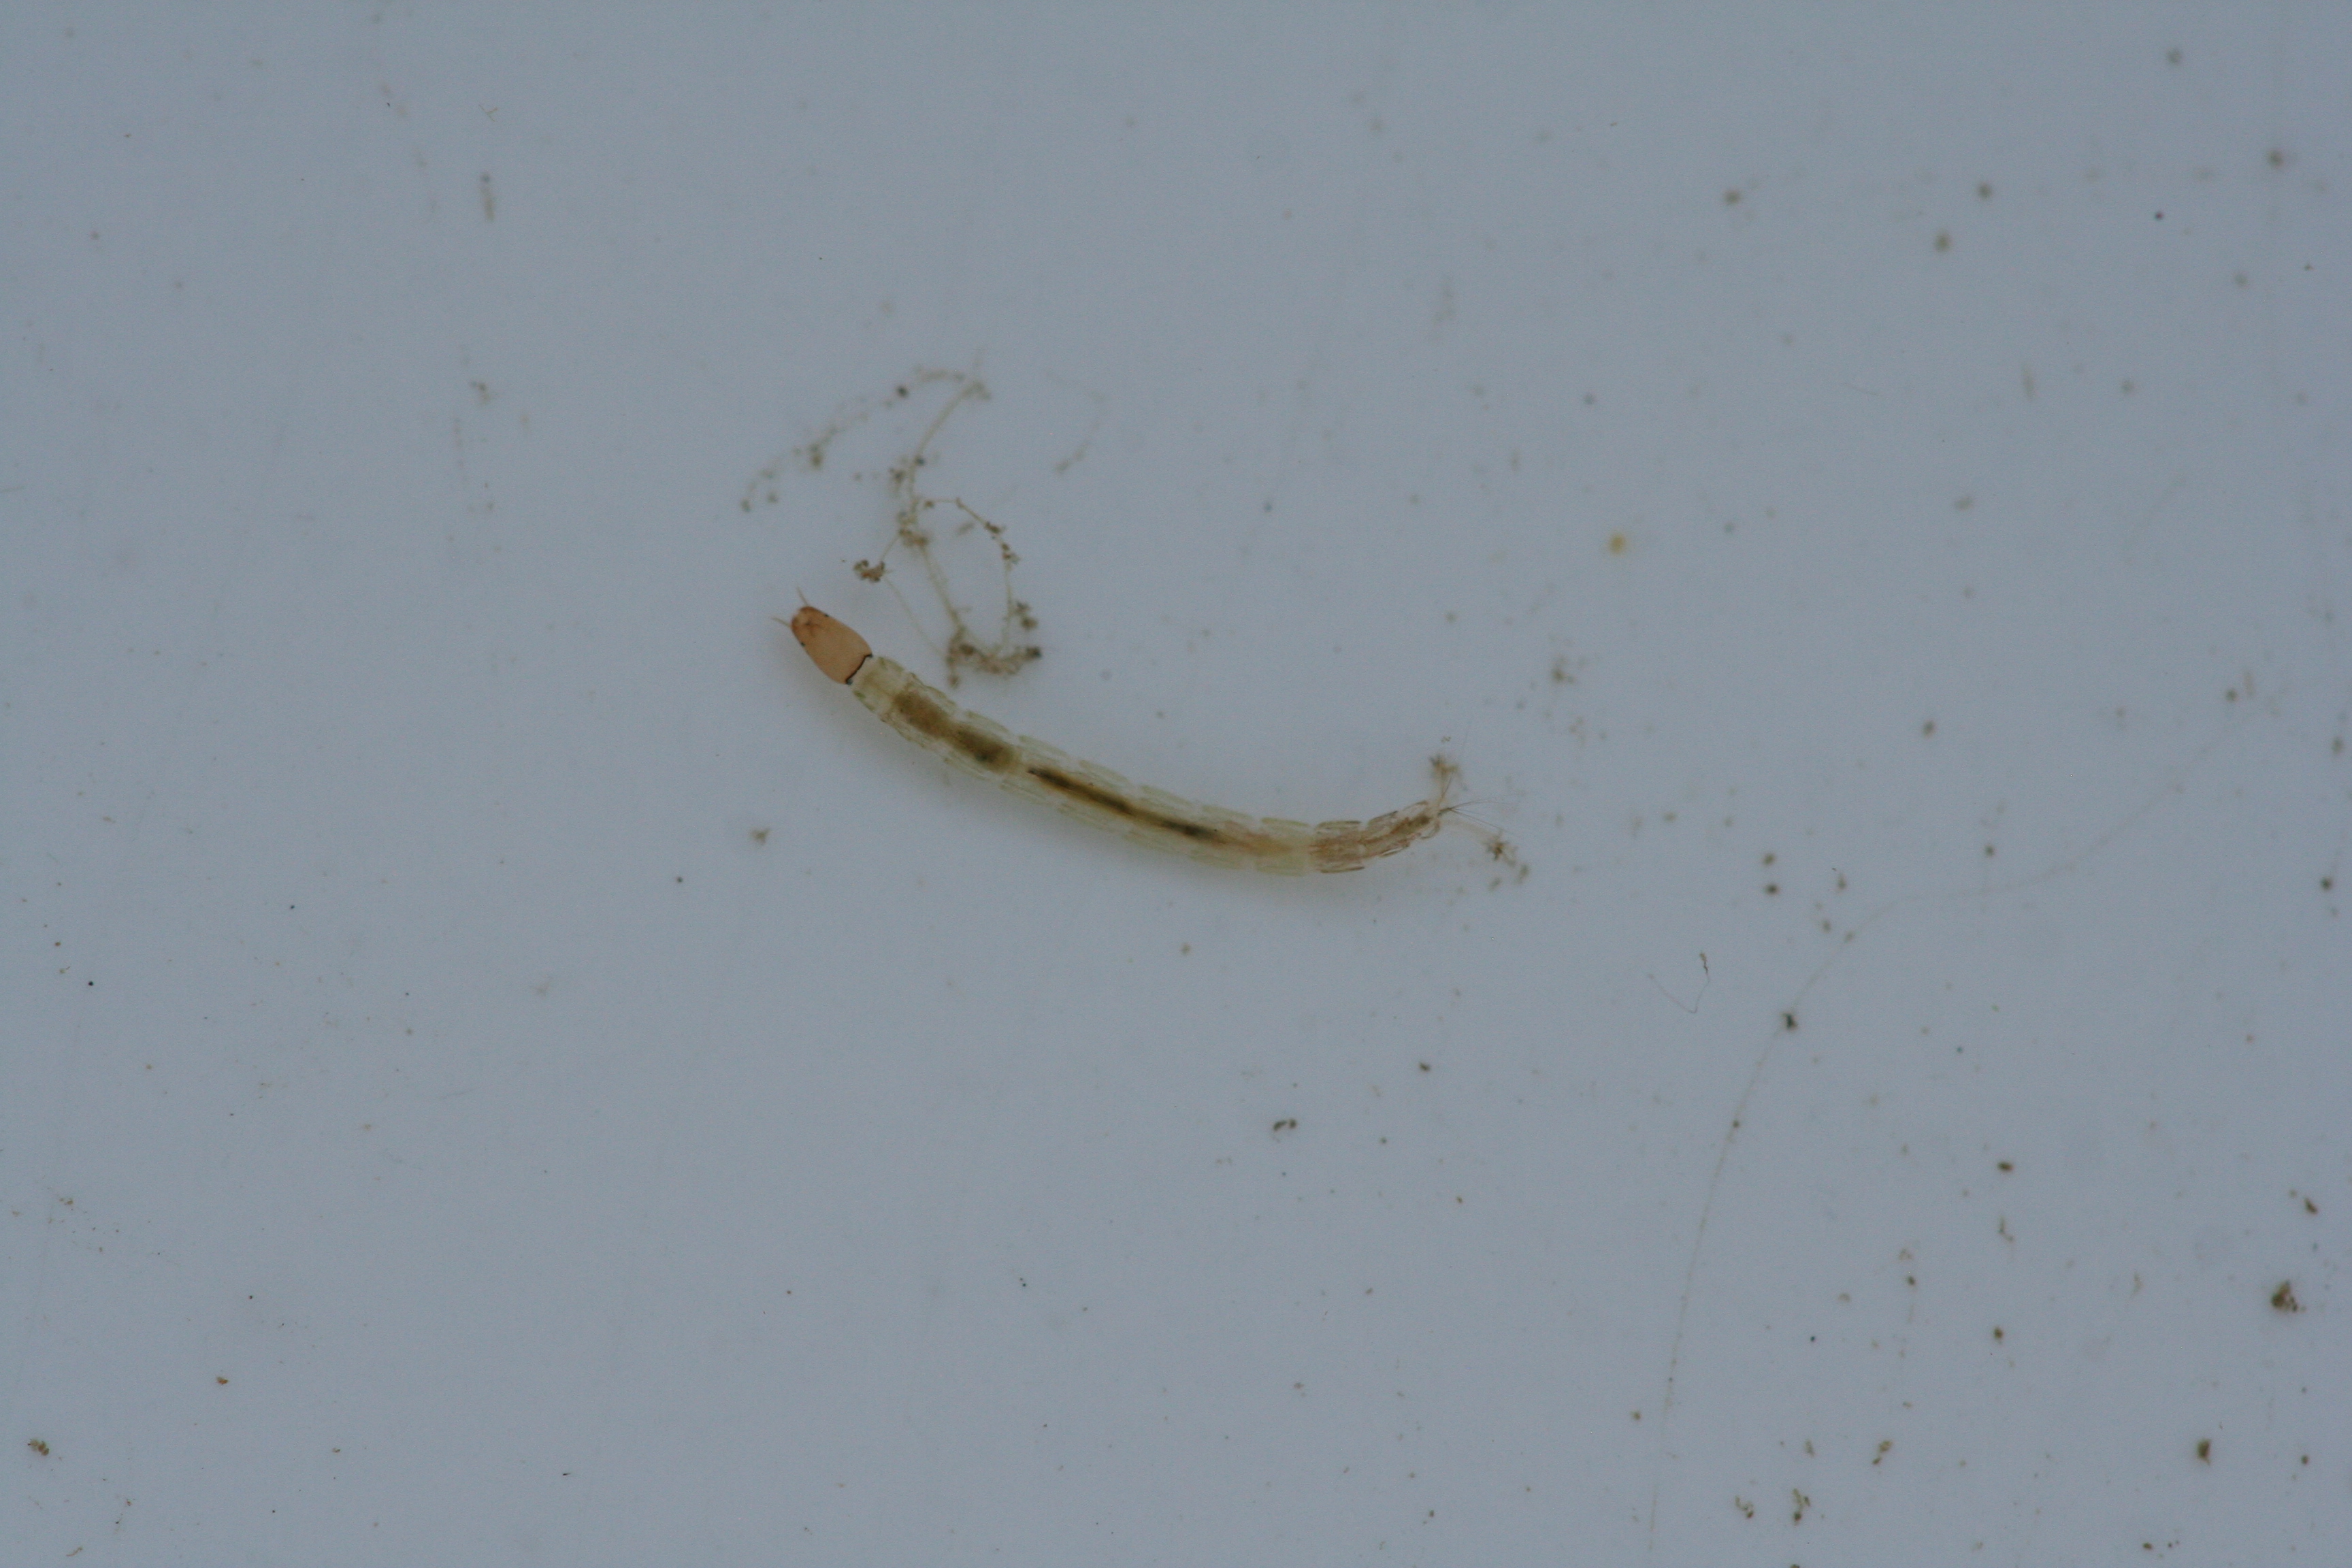
Macroinvertebrate group: true_flies